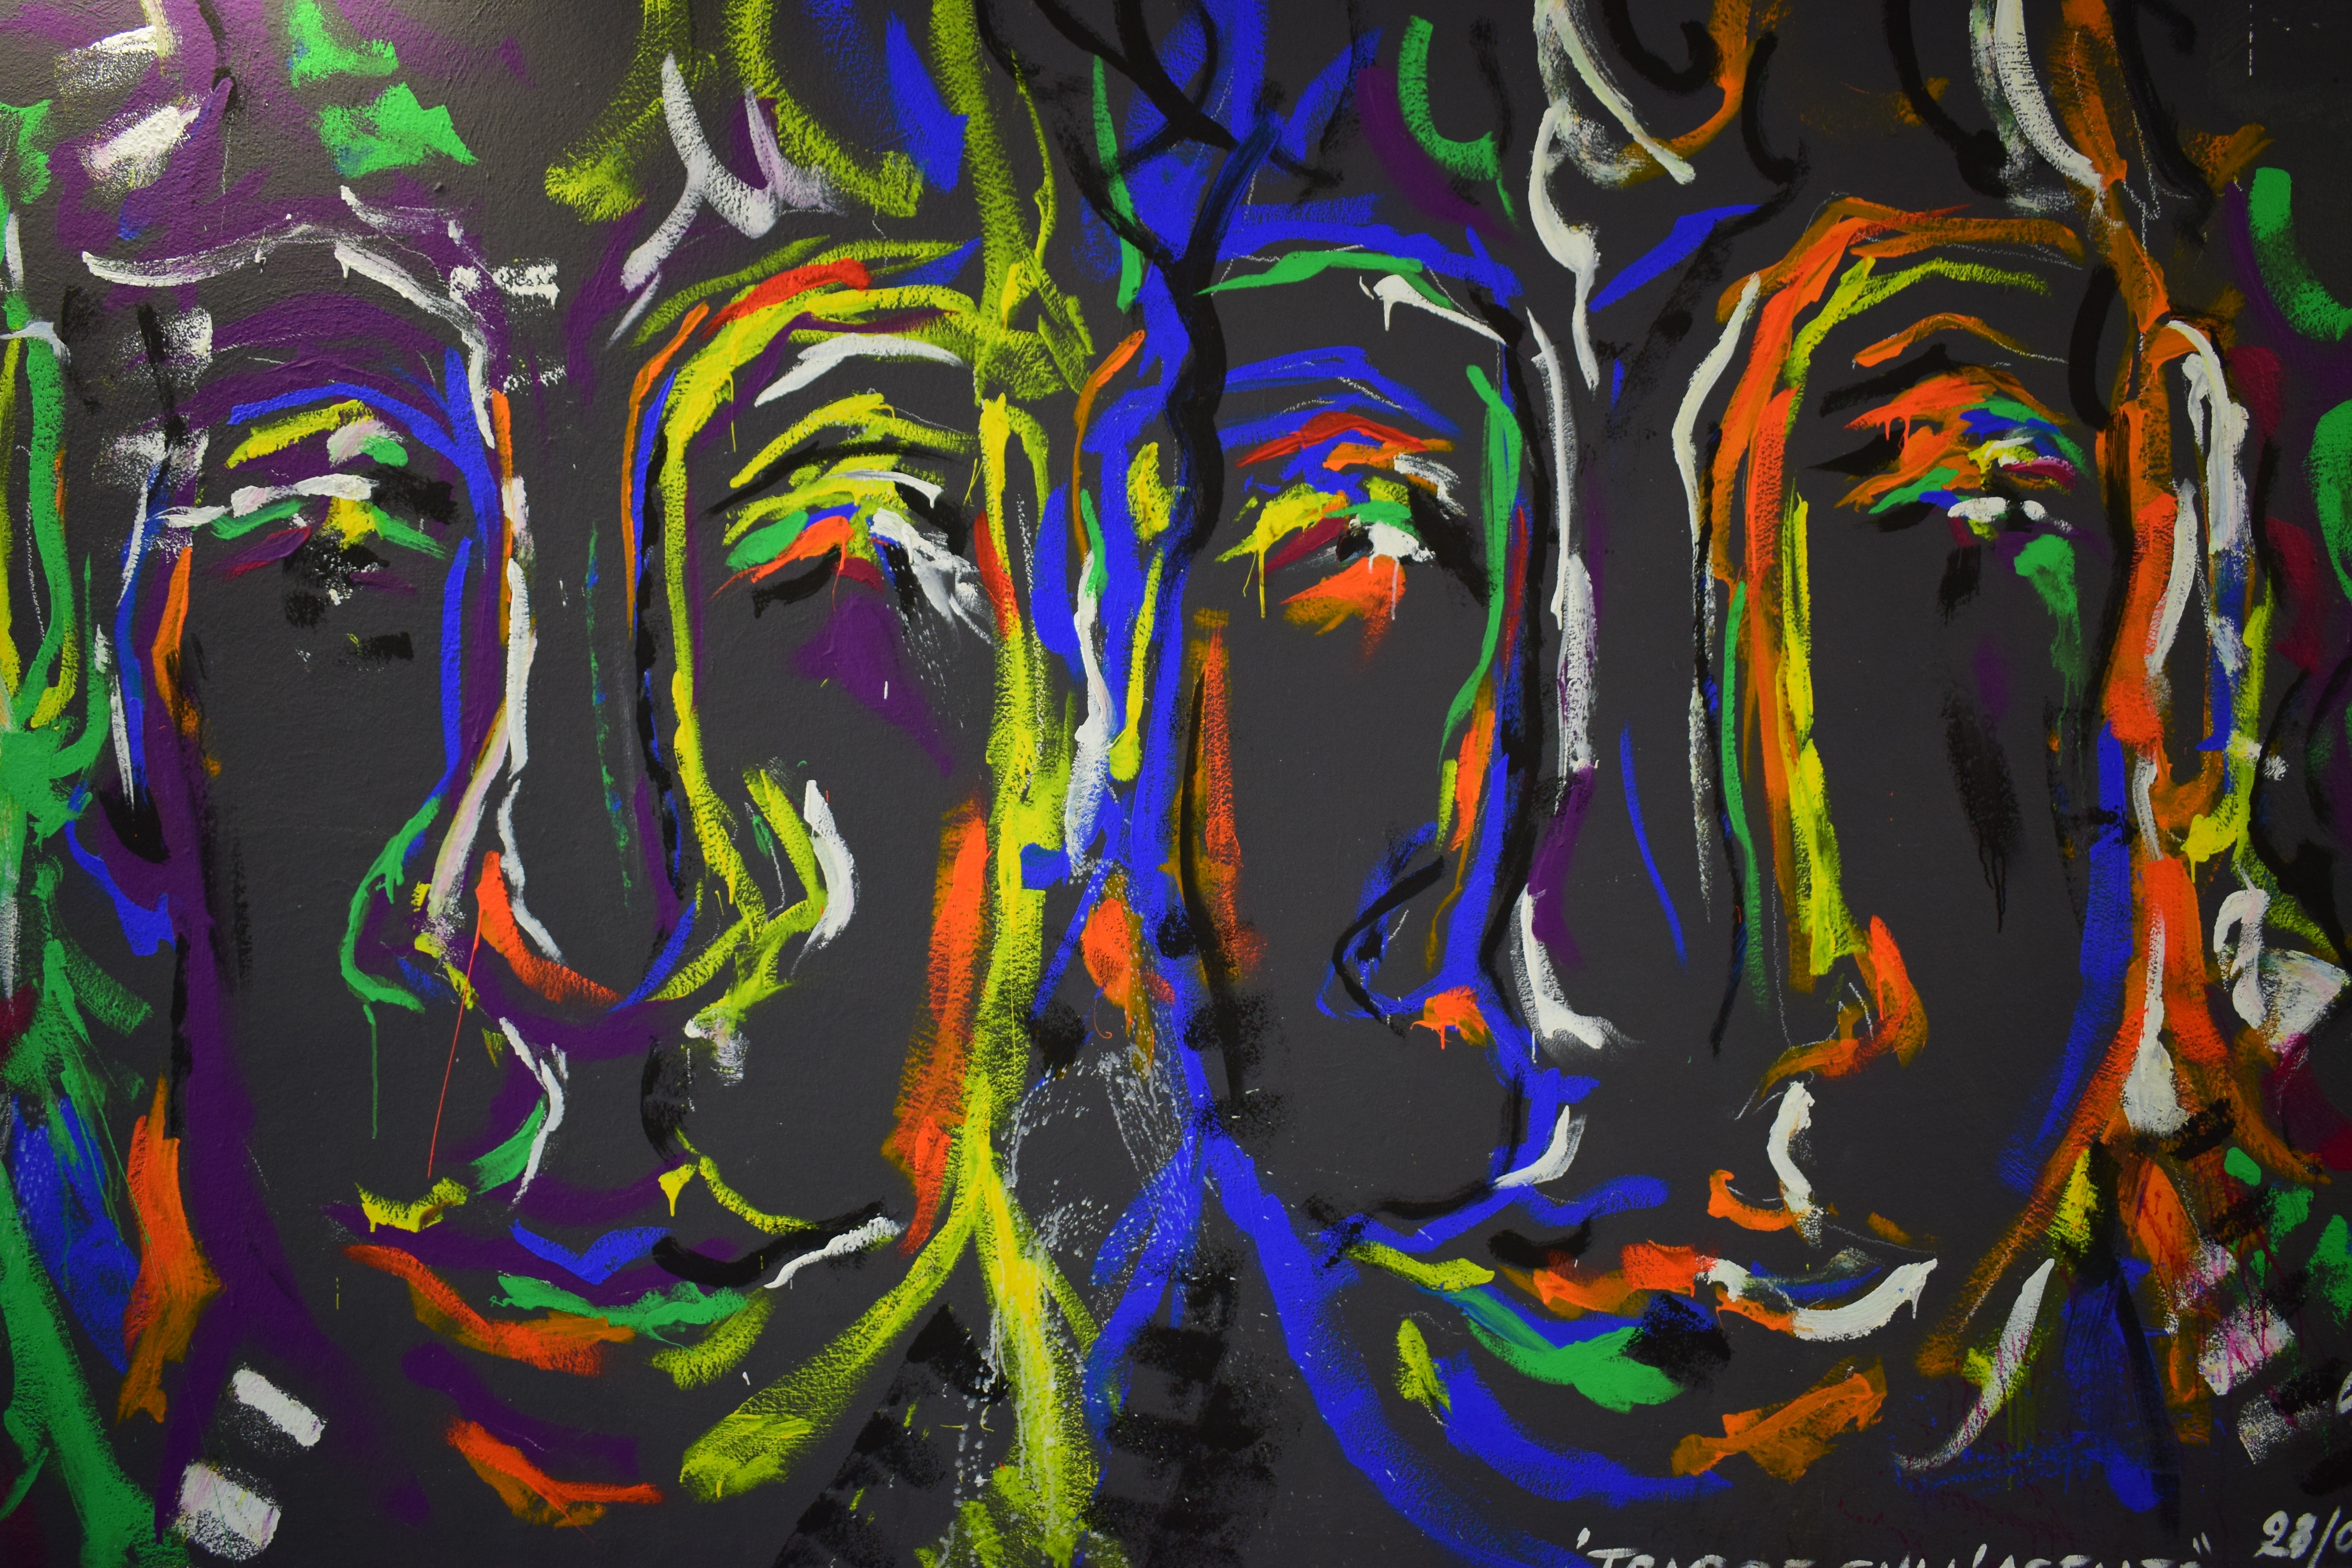
window, glass, color, graffiti, painting, art, modern art, acrylic paint, psychedelic art